Marcel Duchamp

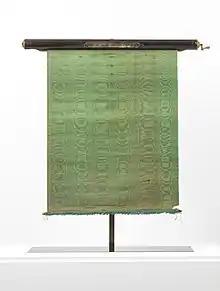
Alphonse Allais, "Des souteneurs encore dans la force de l'âge et le ventre dans l'herbe boivent de l'absinthe". Carriage Curtain, before 1897.

Duchamp's first work to provoke significant controversy was "Nude Descending a Staircase, No. 2" "(Nu descendant un escalier n° 2)" (1912). The painting depicts the mechanistic motion of a nude, with superimposed facets, similar to motion pictures. It shows elements of the fragmentation and synthesis of the Cubists, as well as the movement and dynamism of the Futurists.